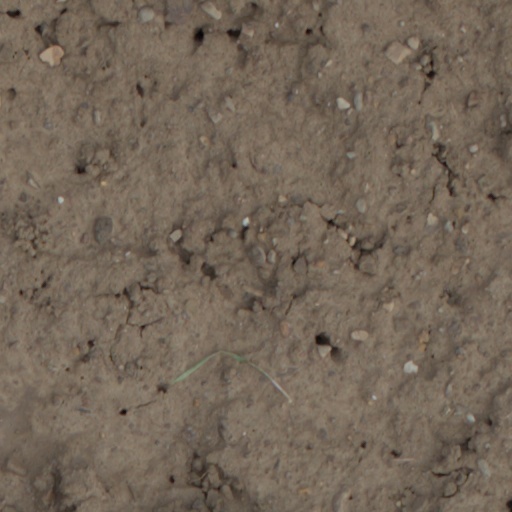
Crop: wheat